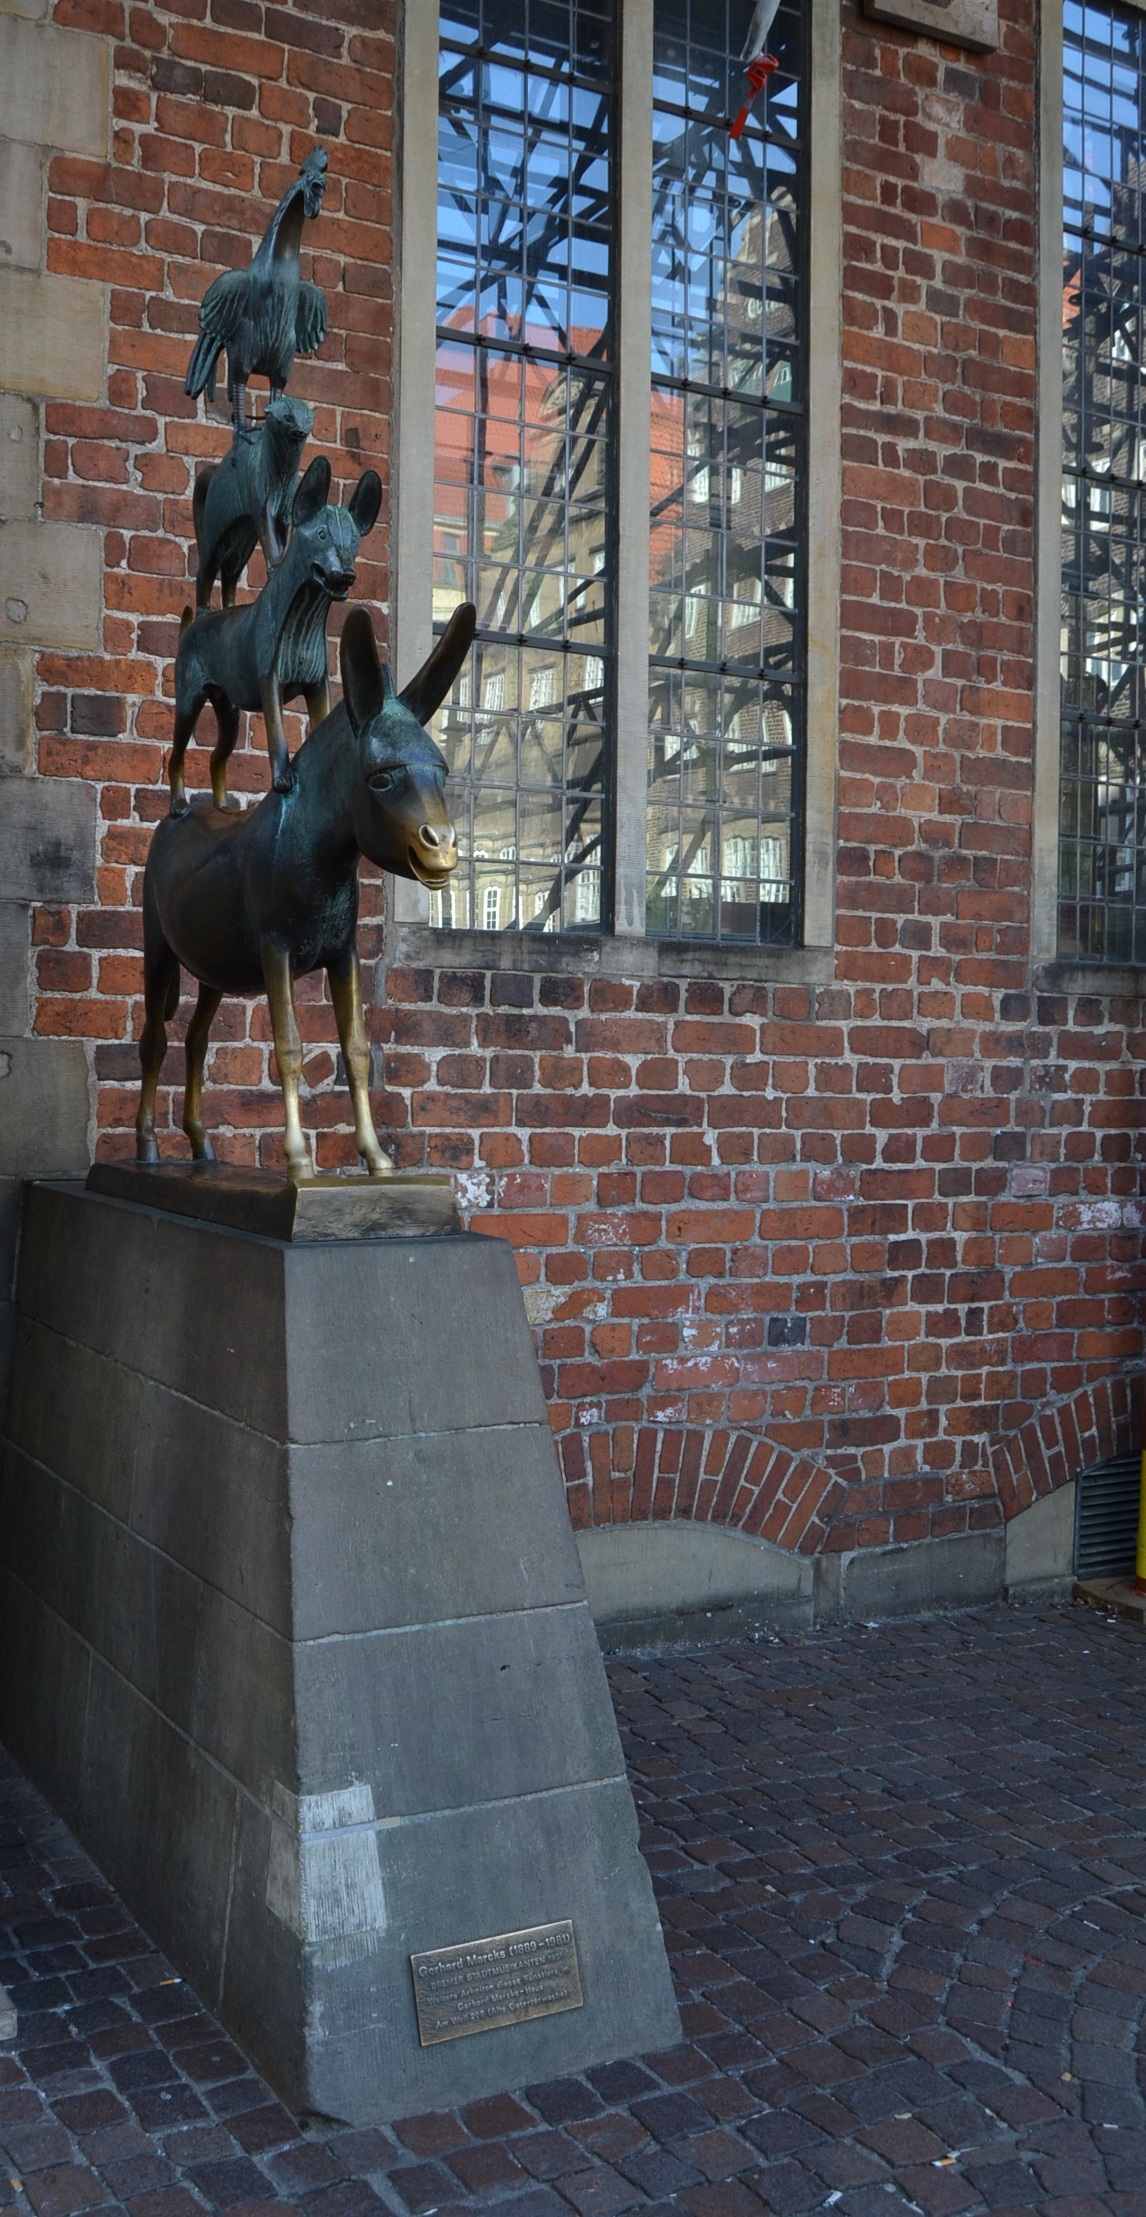
dog, wall, monument, statue, cat, marketplace, brick, donkey, places of interest, sculpture, art, bronze, tourist attraction, hahn, fairy tales, bremen, immigration, town musicians, landmark bremer, gerhard marcks, brothers grimm, raiders house, urban area, ancient history